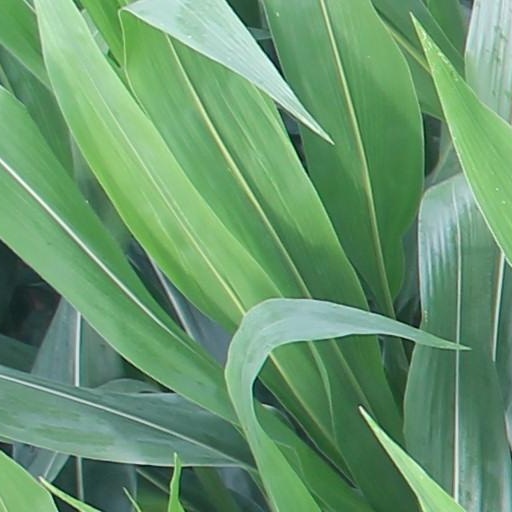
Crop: maize; corn